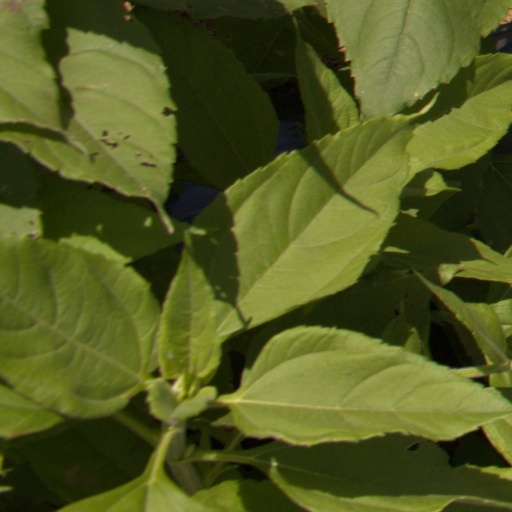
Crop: Jerusalem artichoke